Economy of Spain (1939–1959)

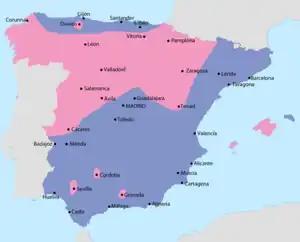
Map of Spain in July 1936, soon after the military uprising, showing areas under nationalist control in pink.

The syndicates created by the Francoist regime following the falangist model were of compulsory membership, but actual affiliation remained voluntary due to pressures from the Christian corporatist and traditionalist factions. Affiliates of the SSO held a syndical ID and were actively involved in the institution. Most of the working class, however, grew gradually apathetic to syndical action: between 1940 and 1945 affiliation was doubled and peaked at 4,000,000 affiliates, but after that year the number became stagnant and kept a negligible growth rate, some years reaching even less than 1%.